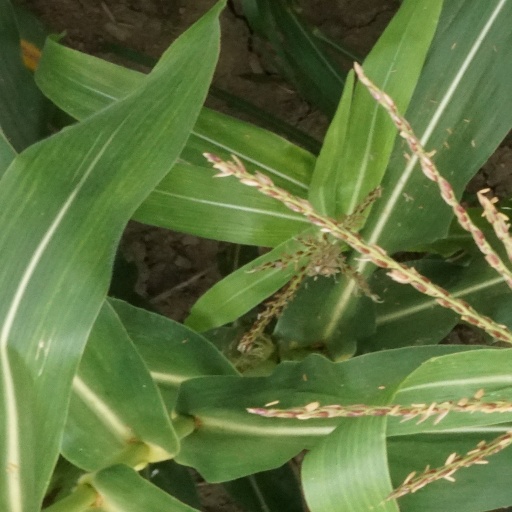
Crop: maize; corn